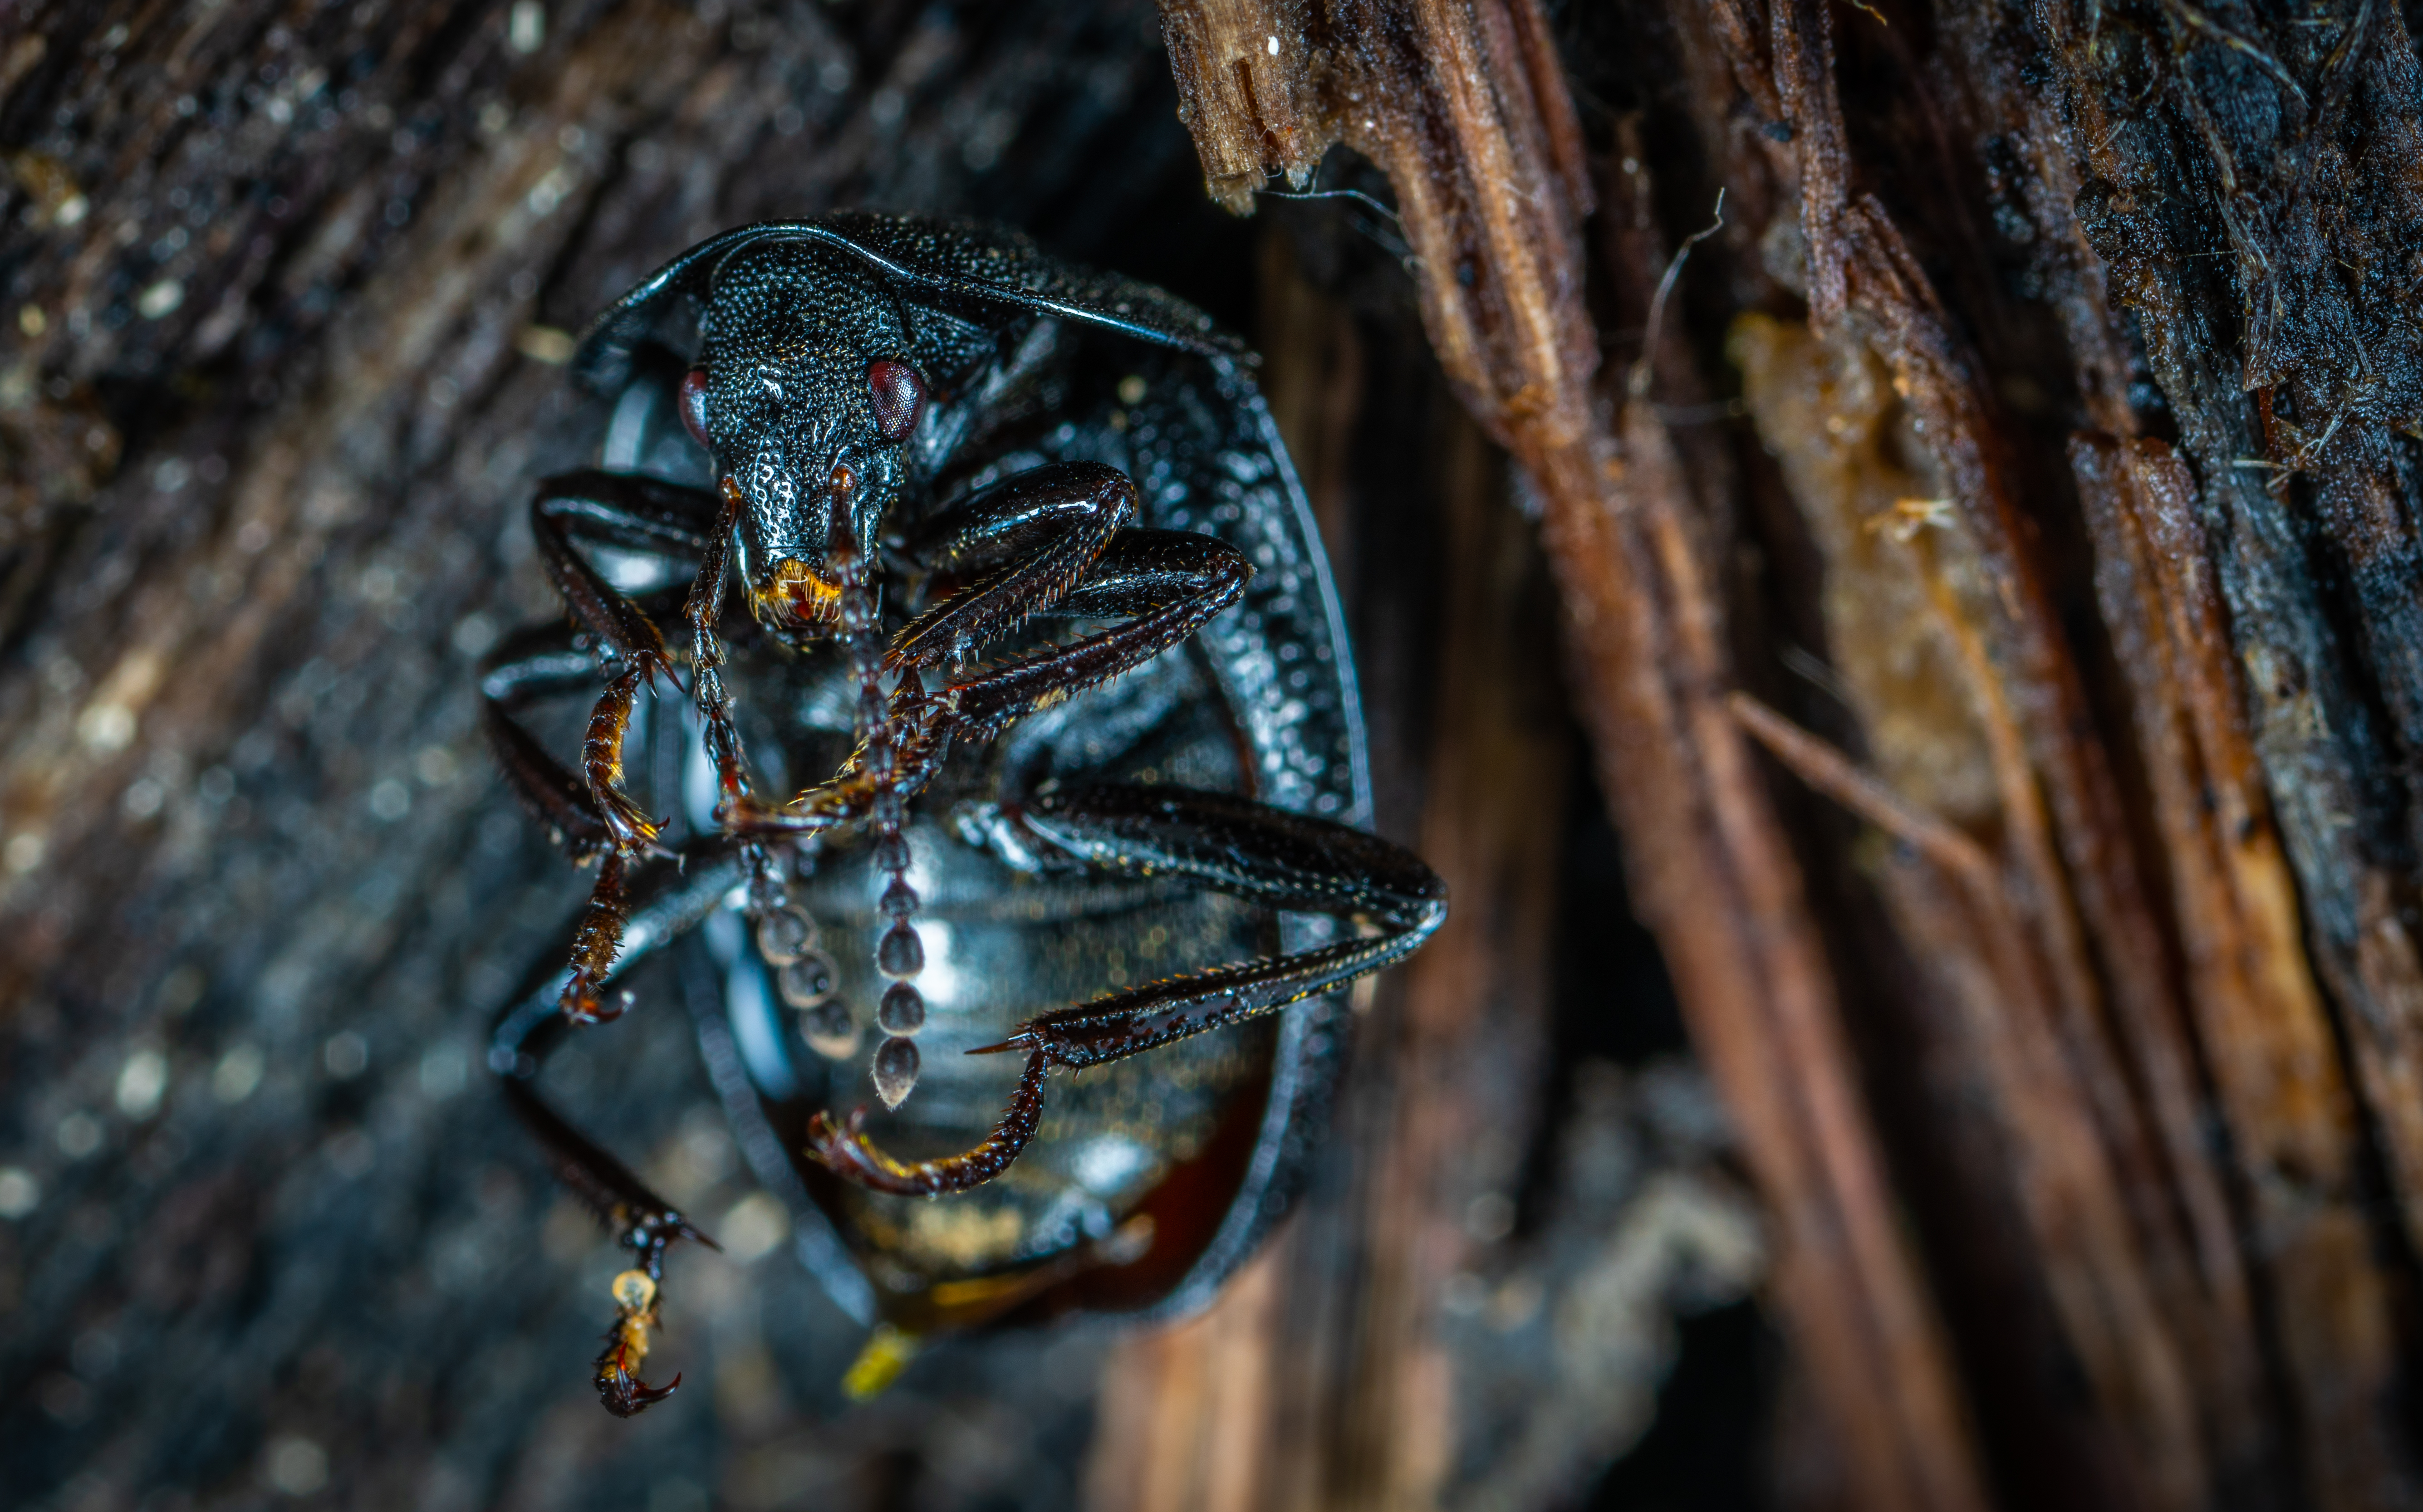
insect, macro, bug, invertebrate, macro photography, close up, membrane winged insect, organism, arthropod, pest, true bugs, wildlife